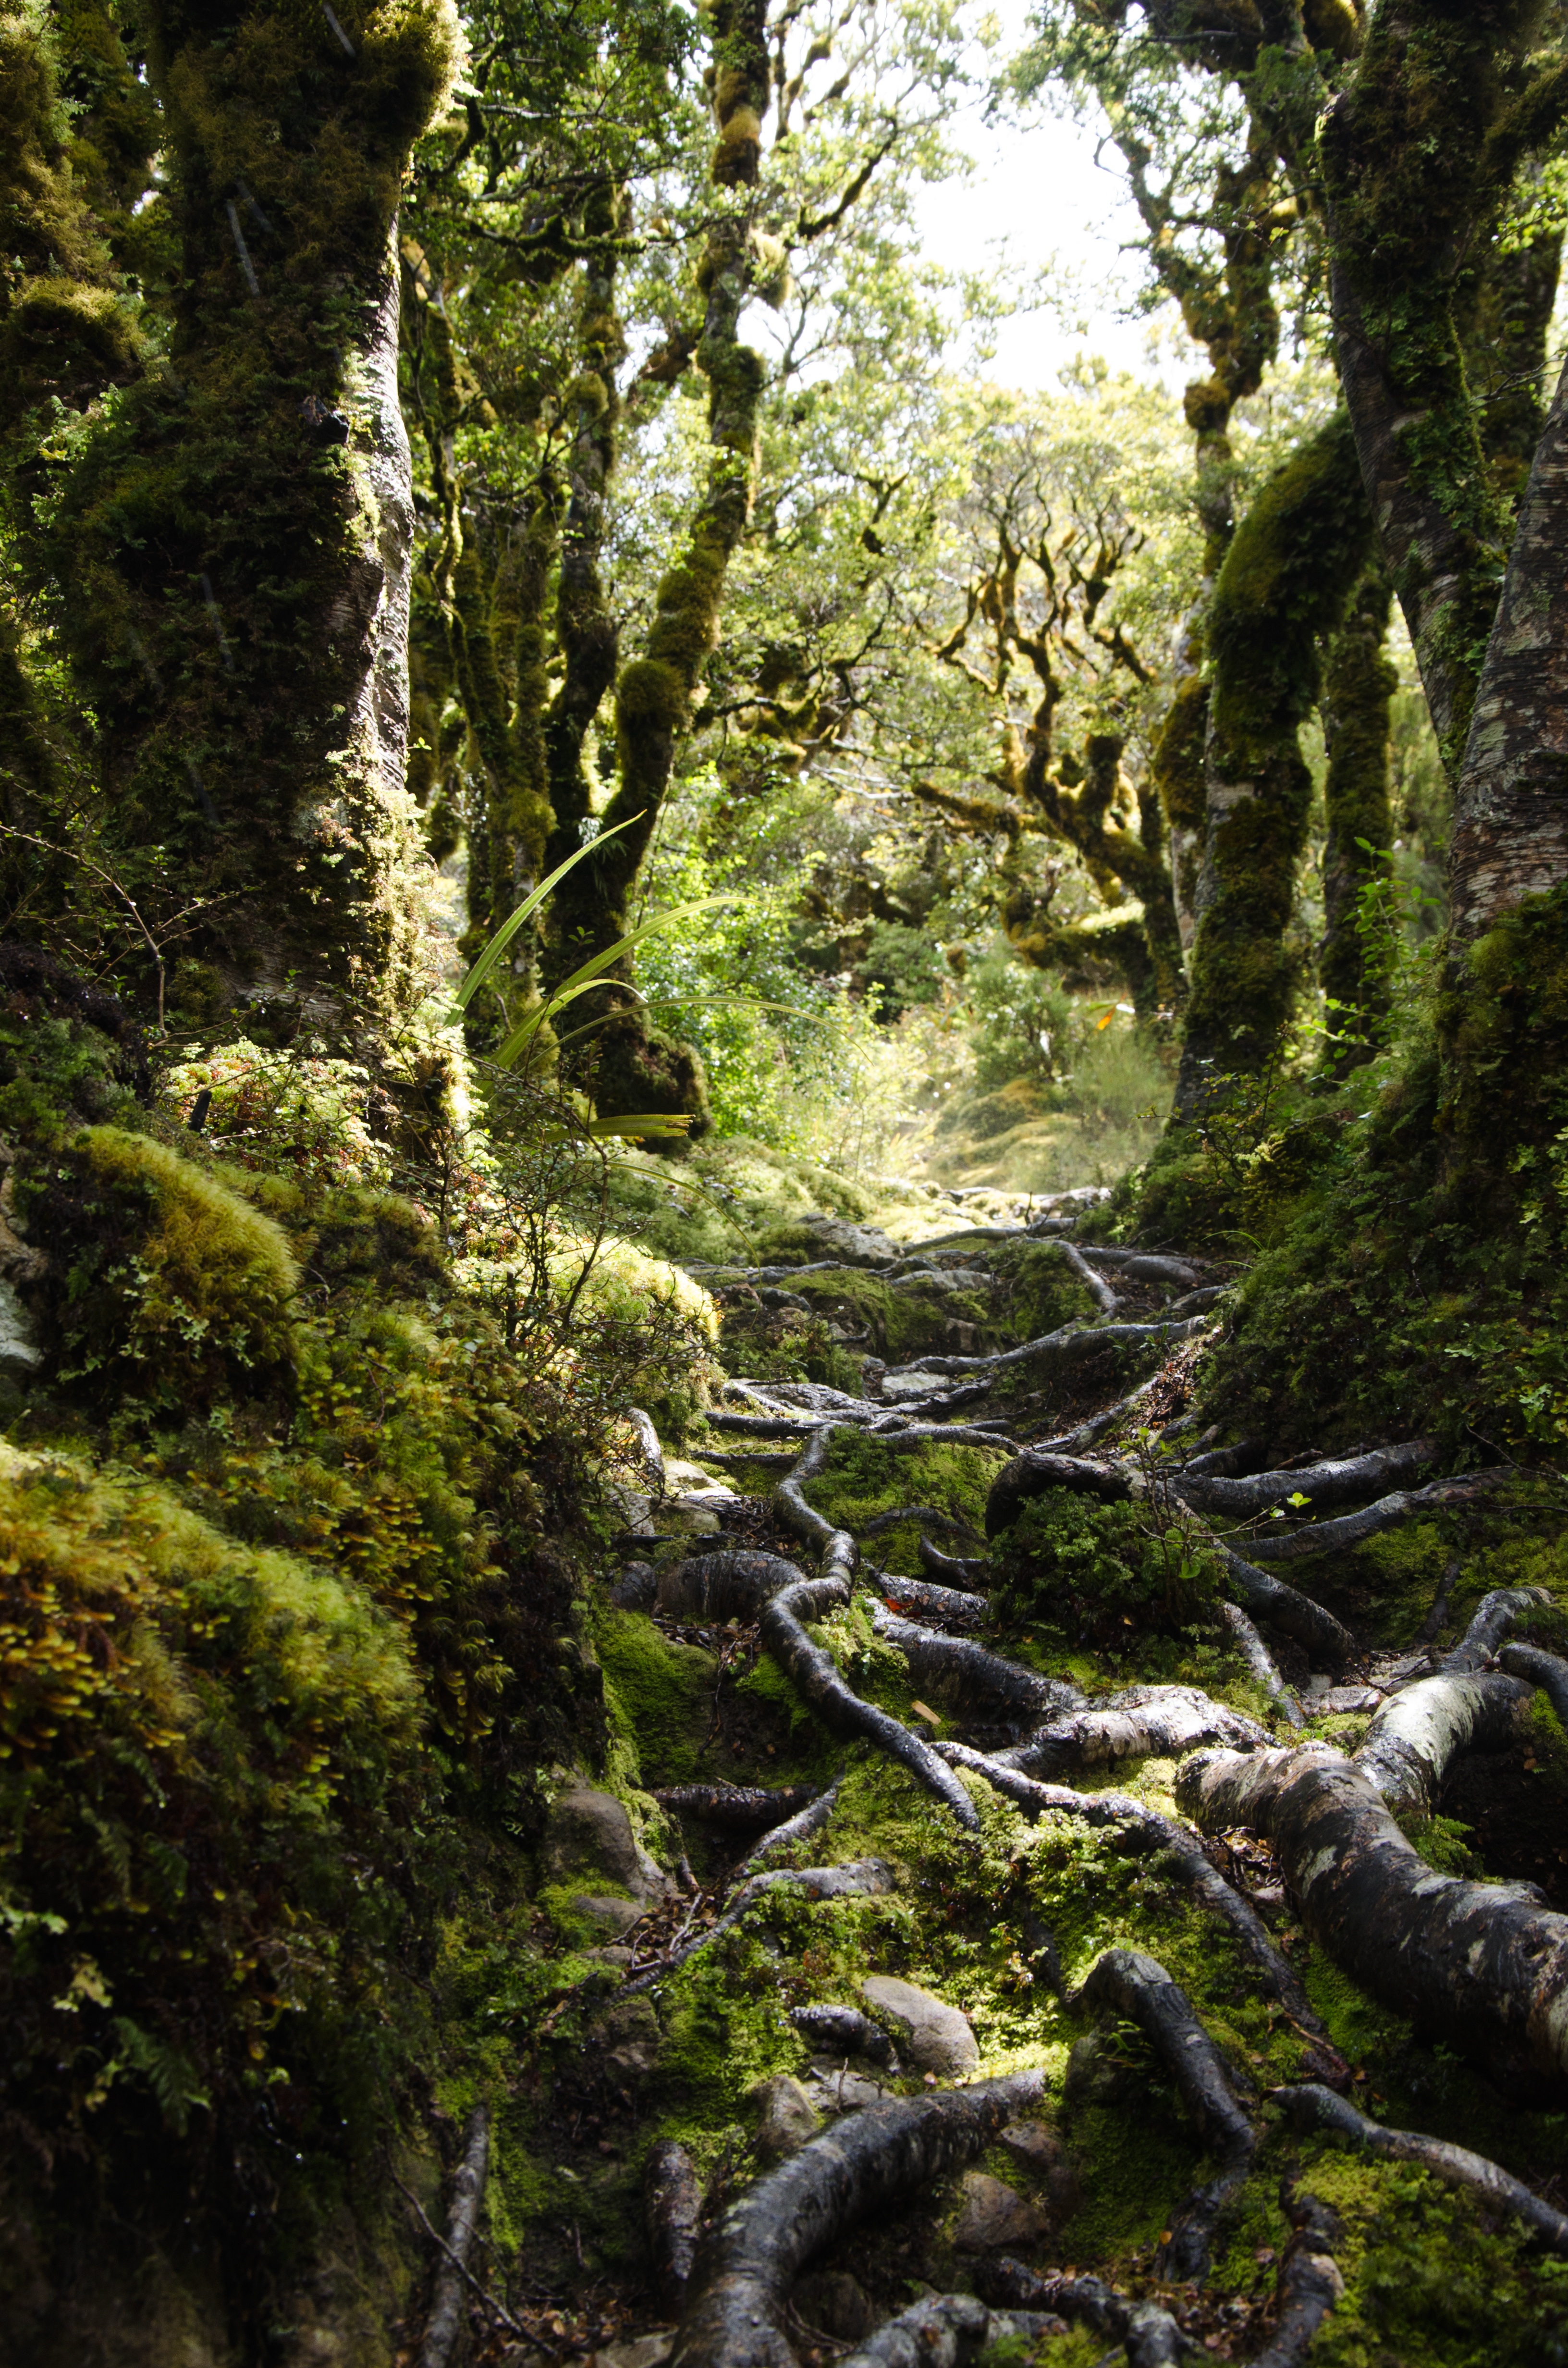
tree, nature, forest, rock, waterfall, wilderness, plant, trail, stream, jungle, autumn, vegetation, rainforest, ravine, woodland, habitat, water feature, old growth forest, natural environment, woody plant